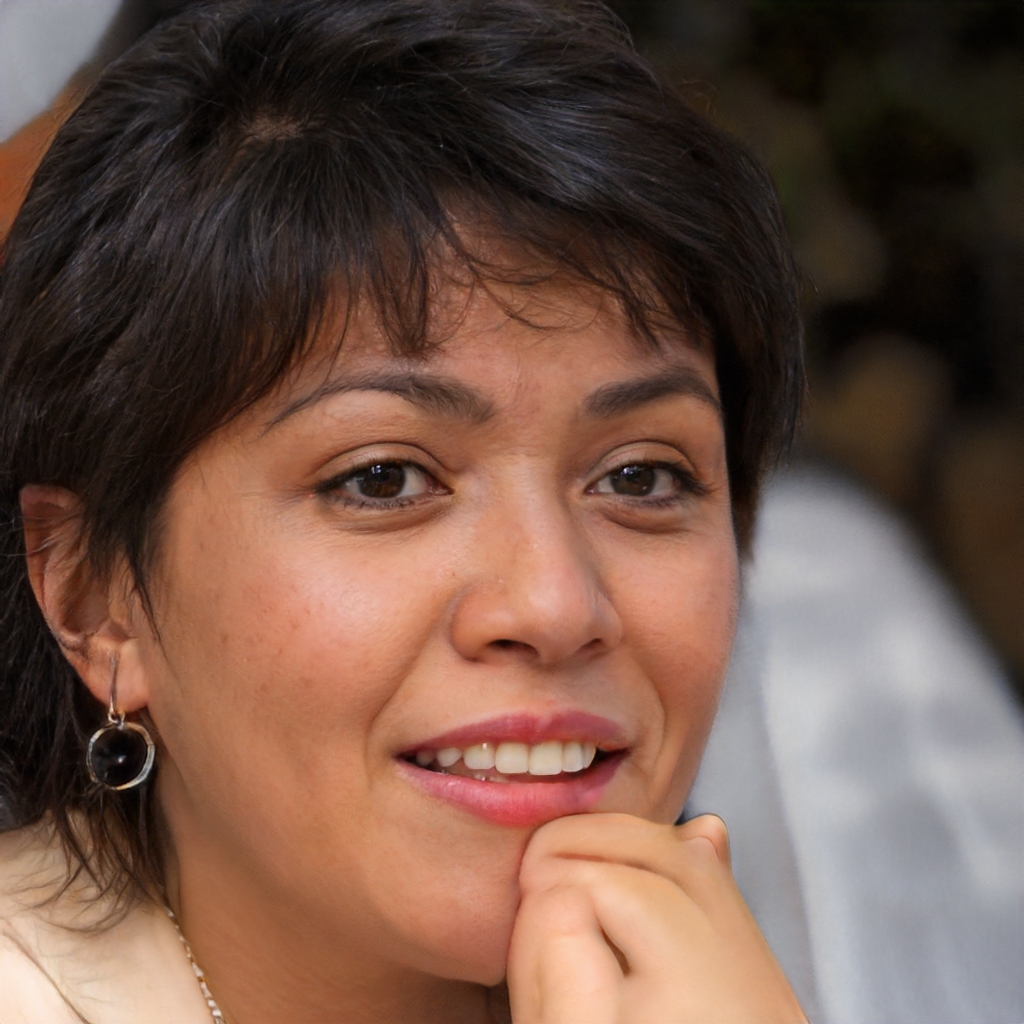
Label: No Watermark